If a tree falls in a forest and no one is around to hear it, does it make a sound?

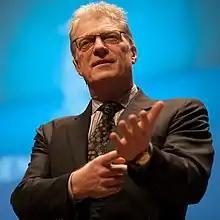
Ken Robinson rephrased the question in his 2006 TED talk

The question of if a tree falls in a forest has been used as a phrasal template, for example in Ken Robinson's TED talk in 2006: